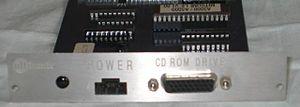
Mitsumi est un fabricant japonais de composants électroniques.